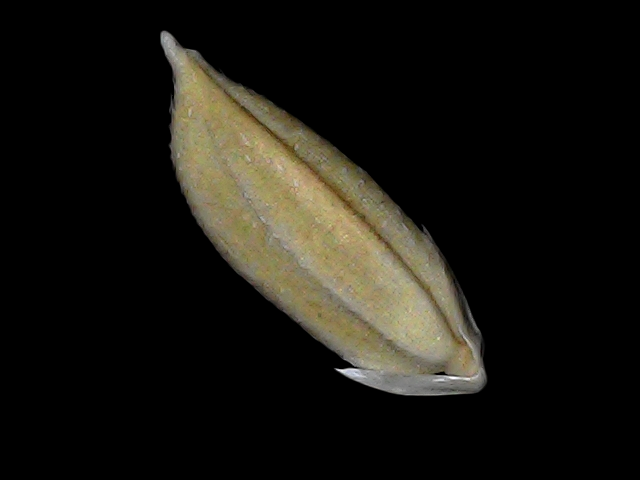
Rice variety: Bd34